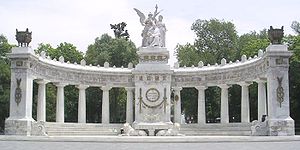
Benito Juárez
Mindesmærket Hemiciclo a Juárez i Mexico City
Benito Pablo Juárez var en zapotekisk indianer, som i to perioder var Mexicos præsident. Juárez anses ofte som Mexicos største og mest populære leder.